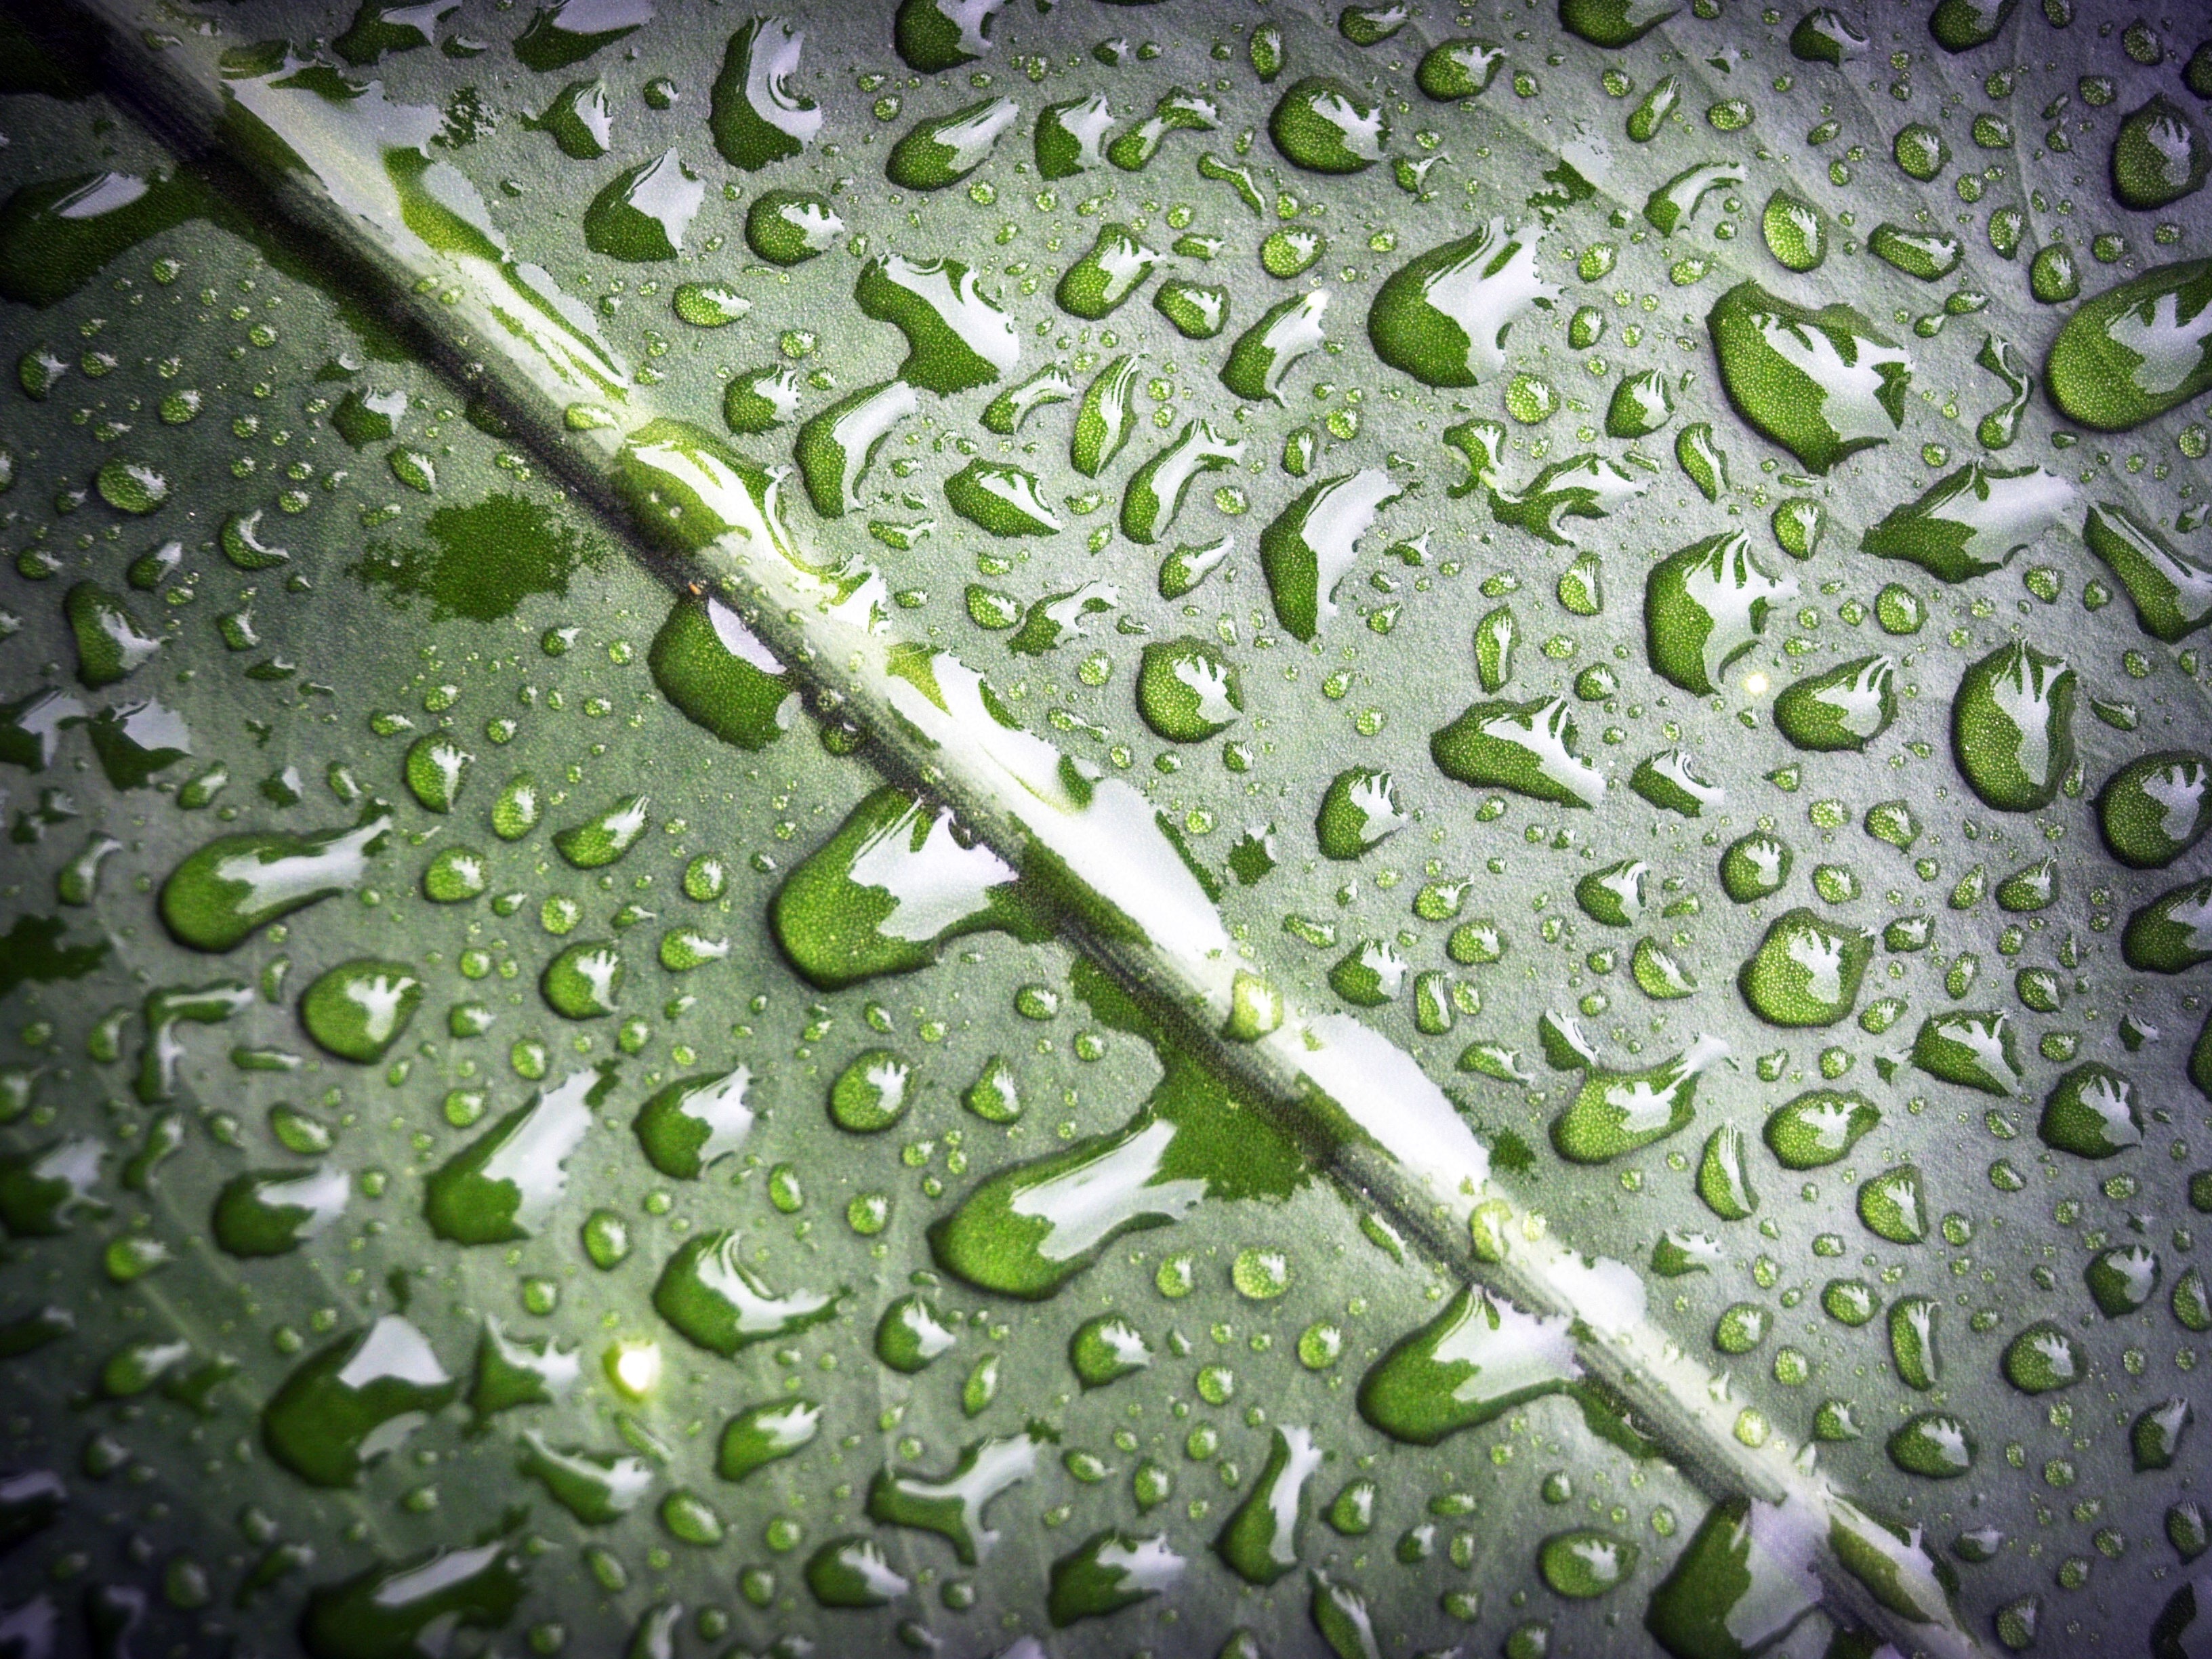
water, green, moisture, drop, dew, leaf, rain, plant, precipitation, macro photography, perennial plant